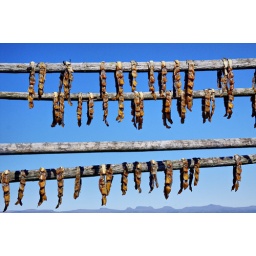
Not long after disembarking from the ferry there is a wooden rack draped in strips of fish drying in the wind.